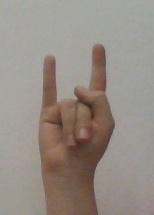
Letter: la